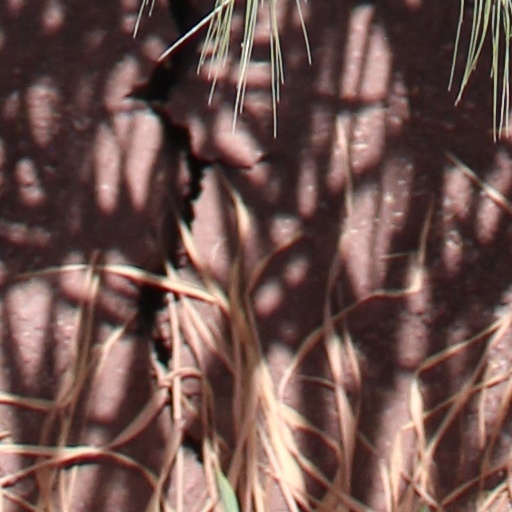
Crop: wheat